History of the flags of Romania

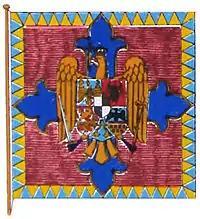
King's standard, Carol II design

Transylvania, Banat, Bukovina and Bessarabia were provinces of the Austro-Hungarian and Russian empires with substantial Romanian populations. In 1918, the year they joined Romania, favorable conditions arose for the Romanians there to express openly their desire to unite with the "Motherland".